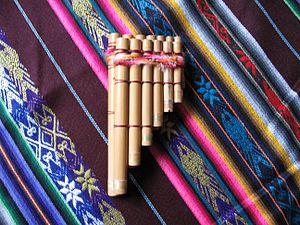
La musique andine tire ses origines de la musique des peuples de langue quechua, aymara et d'autres peuples de la Cordillère des Andes. Ce terme est souvent utilisé comme synonyme du style musical typique de l'Altiplano des Andes centrales et des régions limitrophes. Ce style est caractérisé par des mélodies en même temps allègres et nostalgiques, très suggestives, évocatrices des hautes altitudes où elles sont nées, interprétées avec des flûtes de roseau spécifiques, des percussions diverses et des charangos.